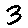
Label: 3